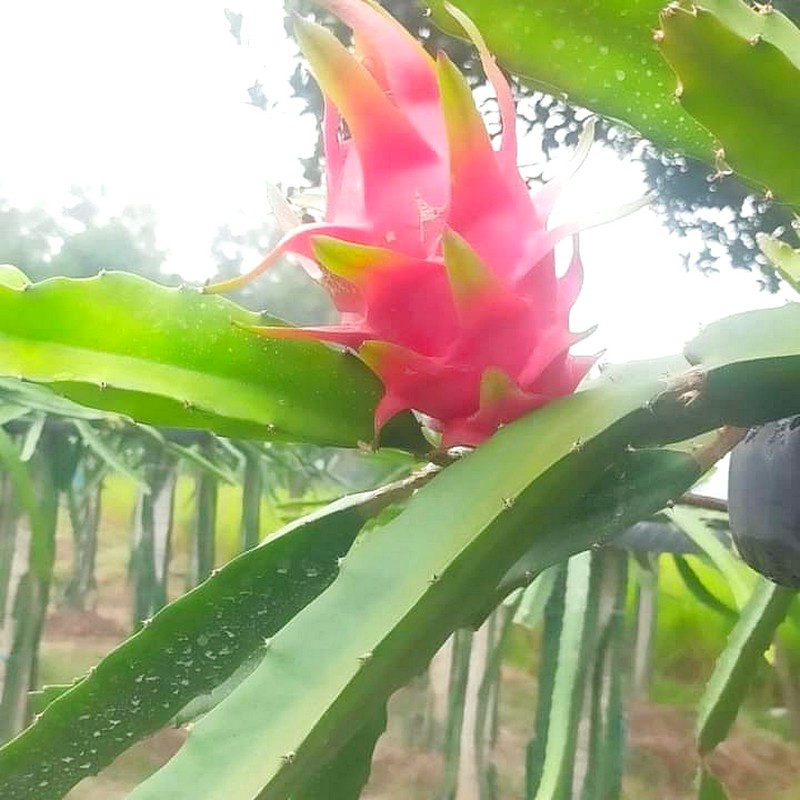
Label: Fresh Dragon Fruit